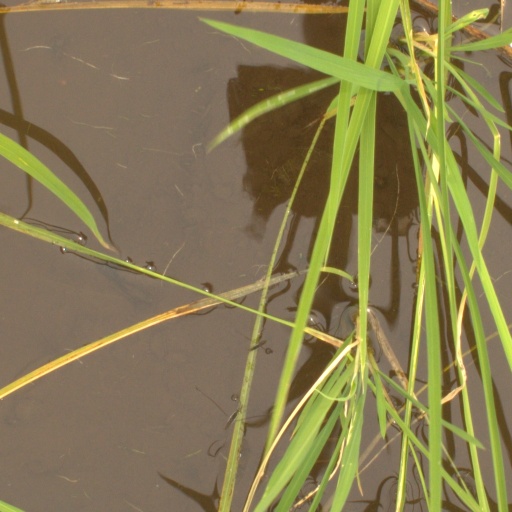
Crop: rice